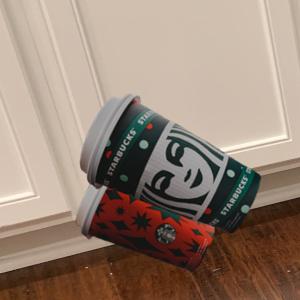
Label: cups